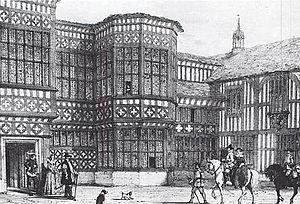
Bramall Hall est un château anglais Tudor situé à Bramhall dans le district métropolitain de Stockport dans le Grand Manchester.